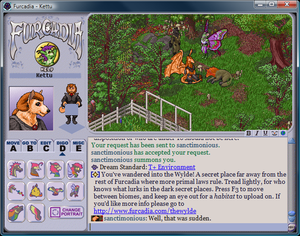
Un multi-user dungeon, plus communément appelé MUD, est un jeu vidéo hébergé par un serveur sur Internet. Les joueurs incarnent un personnage et voient des descriptions textuelles de salles, d'objets ou d'autres personnages dans un monde virtuel. Ils peuvent interagir entre eux et avec l'environnement en tapant des commandes qui ressemblent au langage courant.